A2 road (Northern Ireland)

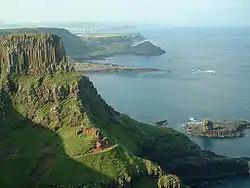
The Causeway Coast

The road begins in the city of Newry, County Down and heads south-east over the alignment of the former Newry, Warrenpoint and Rostrevor Railway through the fishing towns of Warrenpoint, Rostrevor and Kilkeel.